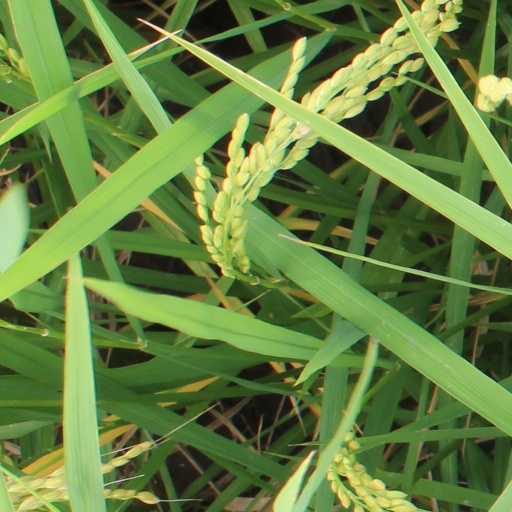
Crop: rice